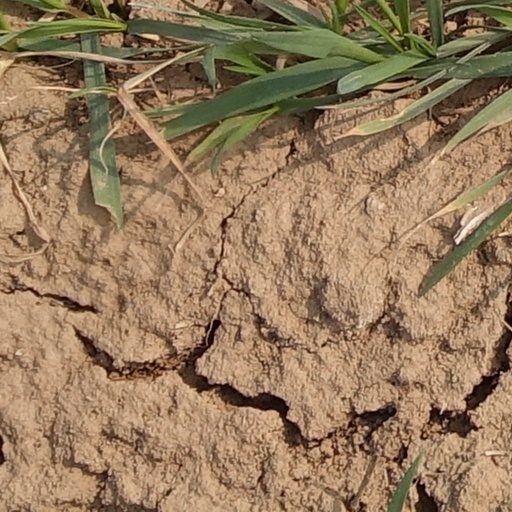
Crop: wheat